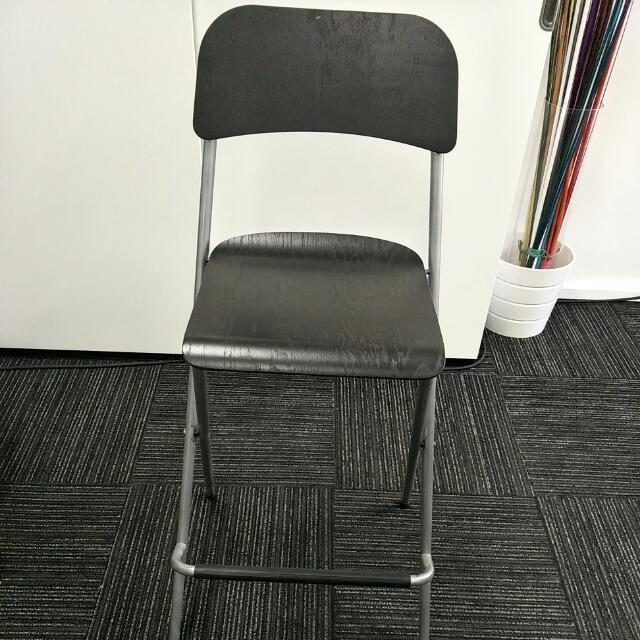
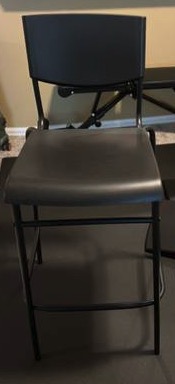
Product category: stool
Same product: no